Elisabeth Grieg

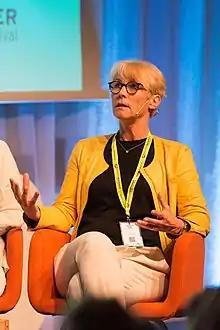

Elisabeth Grieg (born 12 June 1959) is a Norwegian businessperson.